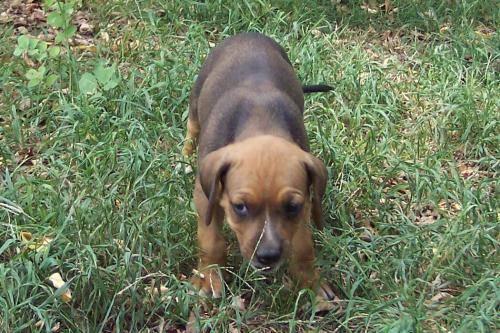
dog